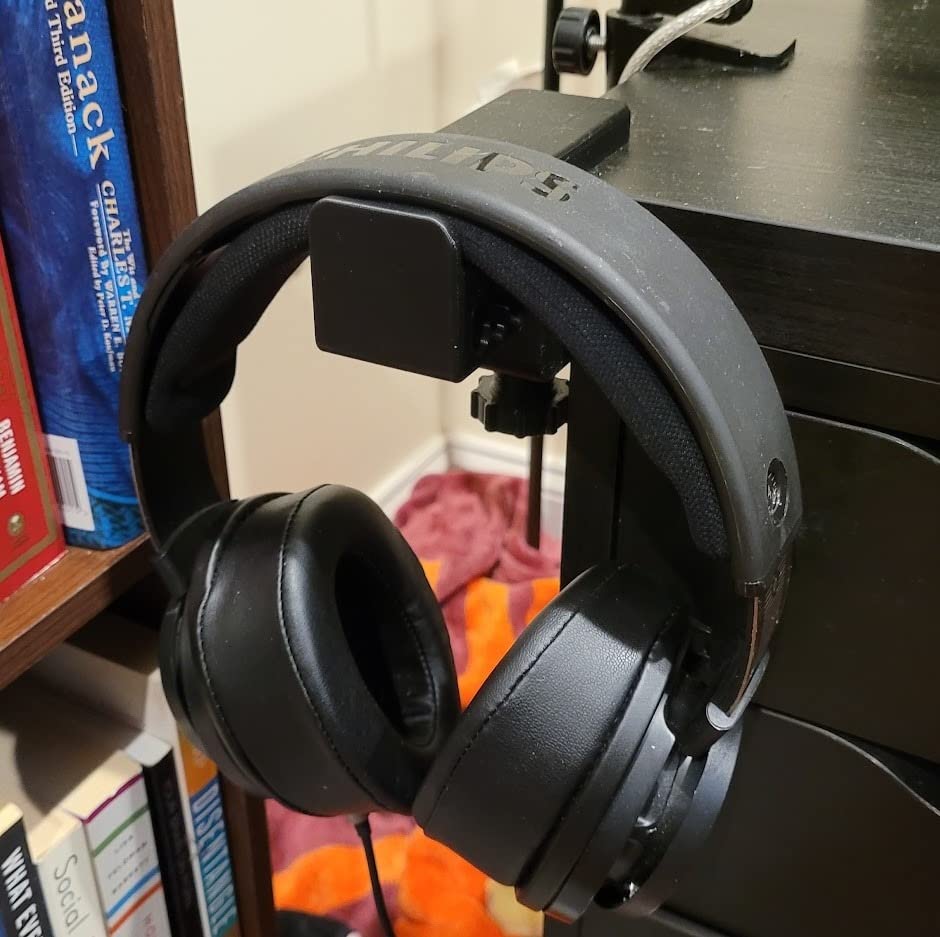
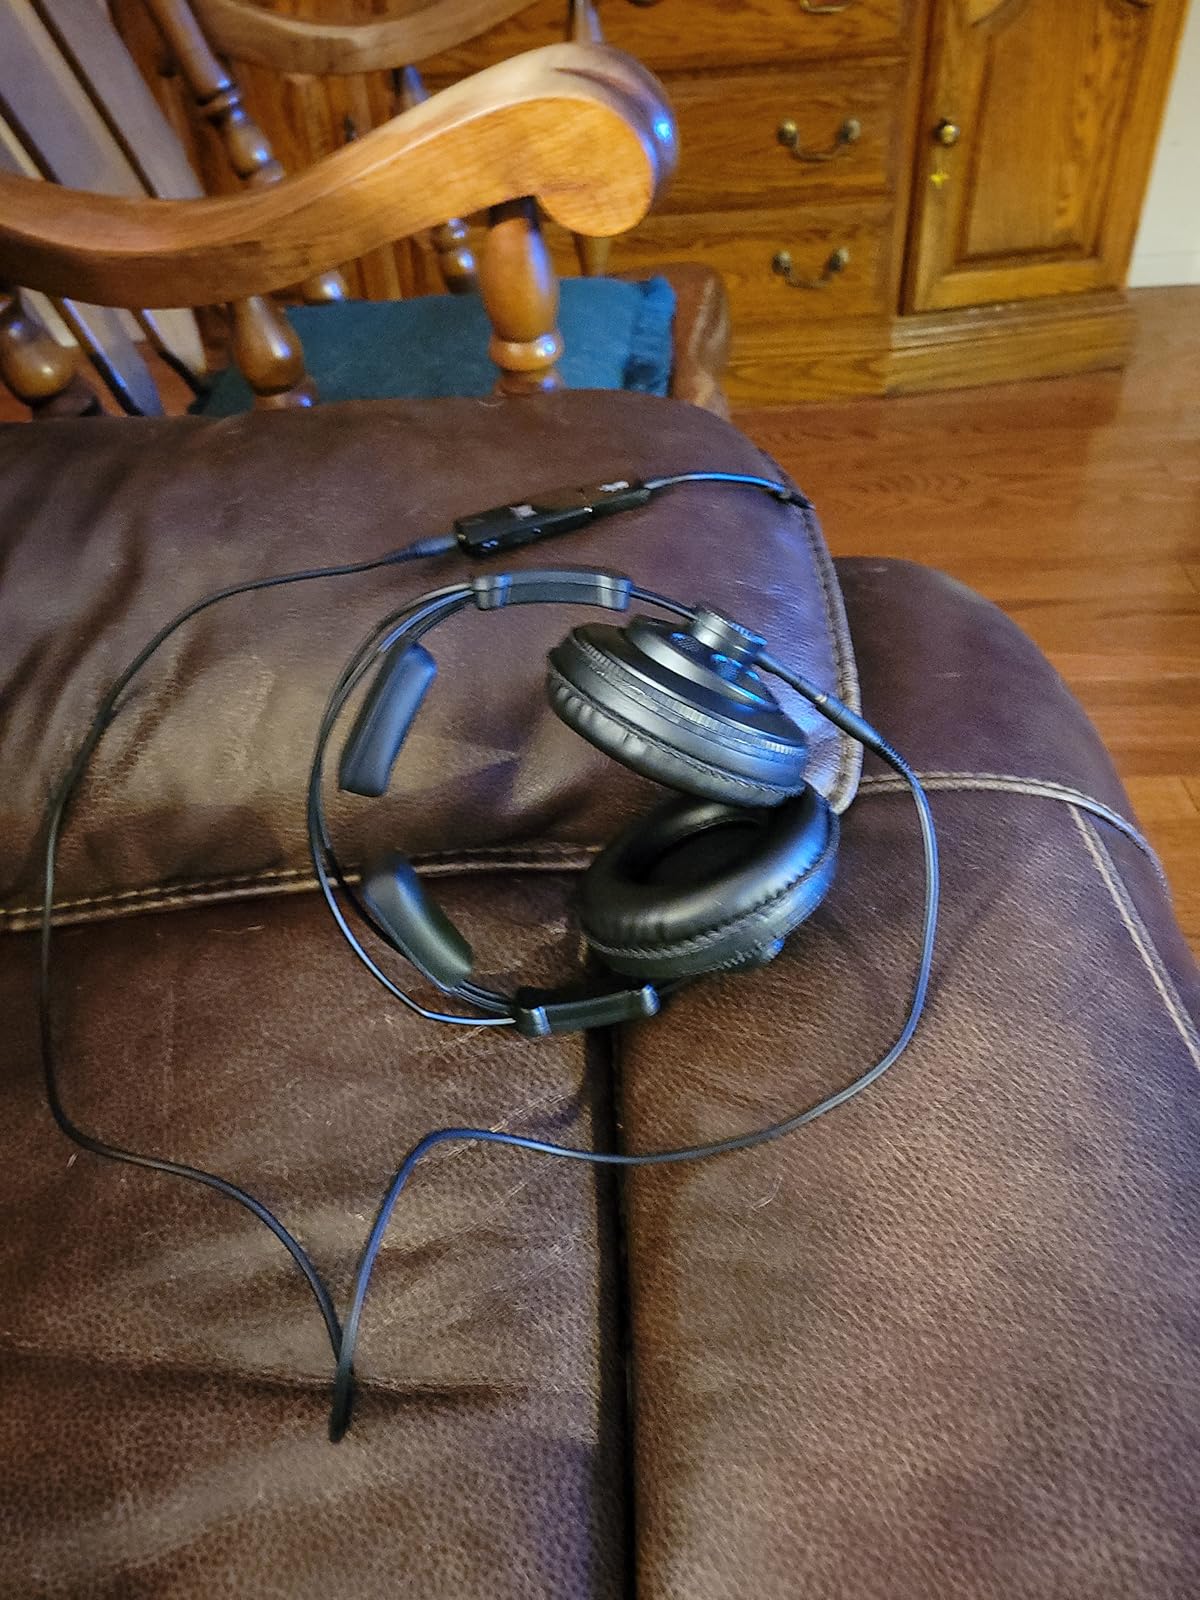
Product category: headphones
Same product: no